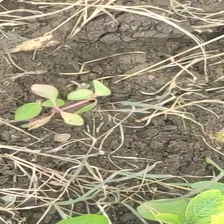
Weed species: Harali_(Cynodon_dactylon)